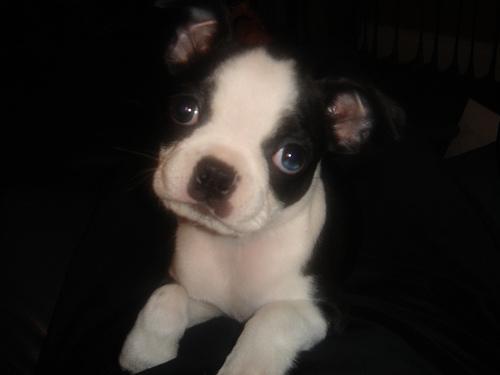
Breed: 230-n000084-Boston_bull